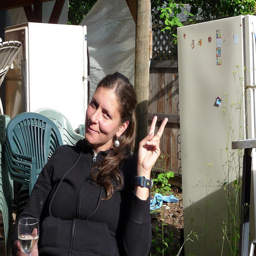
A woman holding up a peace sign and a wine glass.
A woman drinking a glass of wine holds up a peace sign.
A woman sitting outside giving a peace sign
A woman sitting down while making the piece sign.
a woman is holding a glass of liquid outside